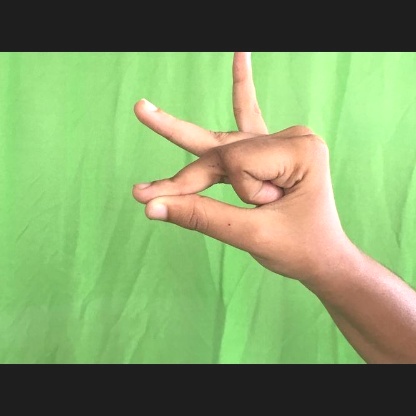
Mudra: Bramaram